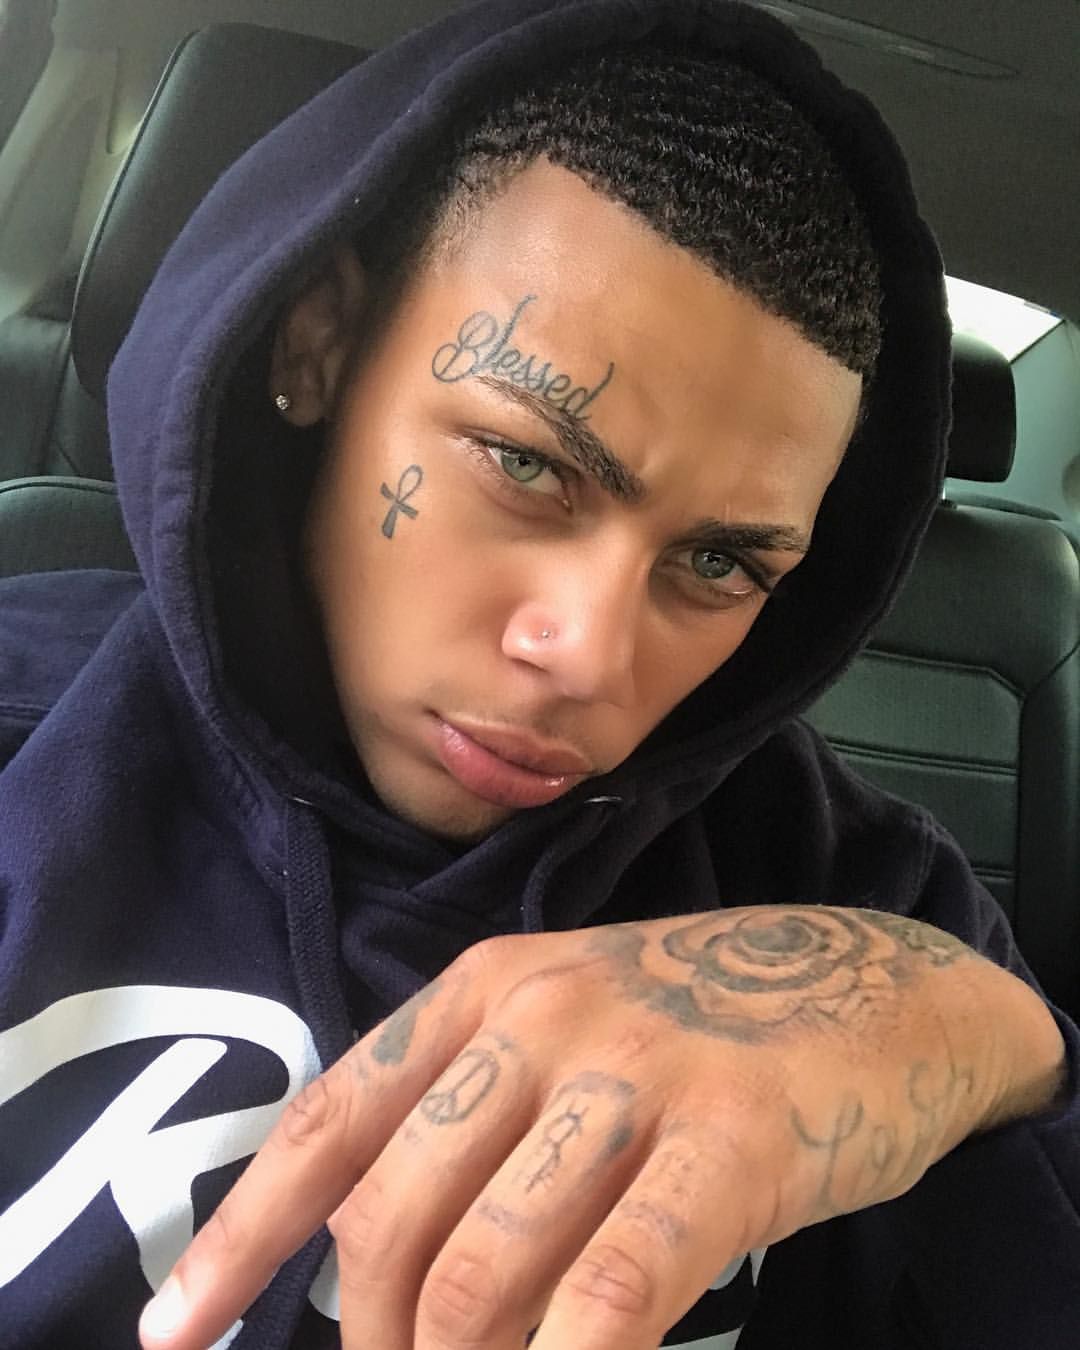
Portrait style: Real Portrait